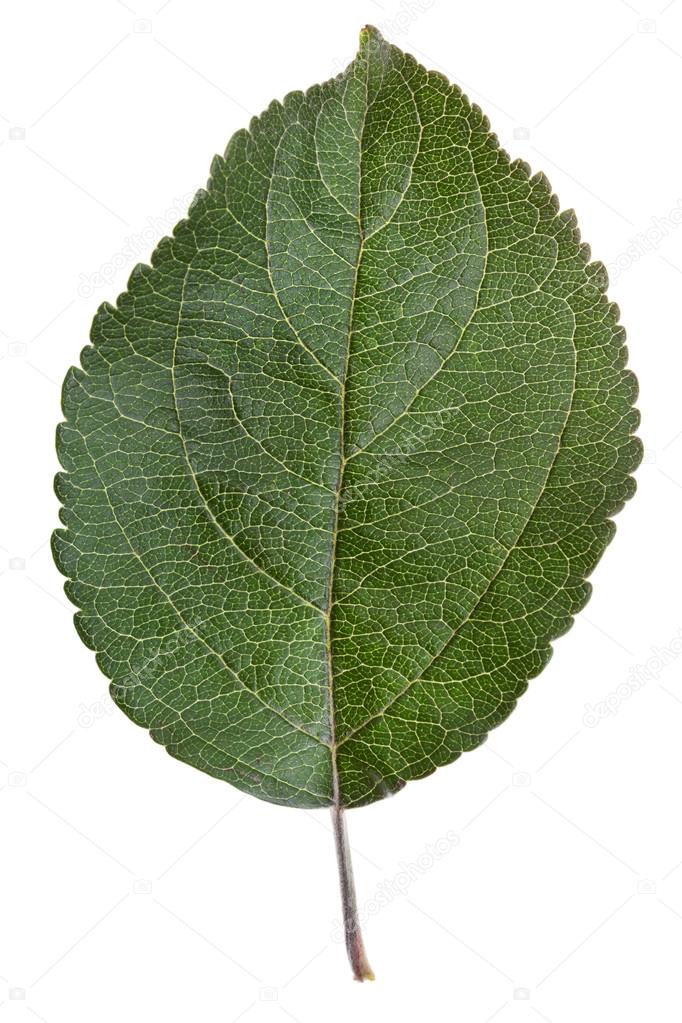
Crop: apple
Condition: healthy